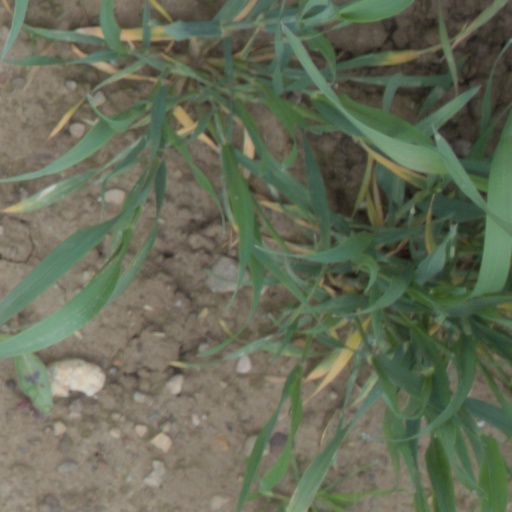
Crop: wheat